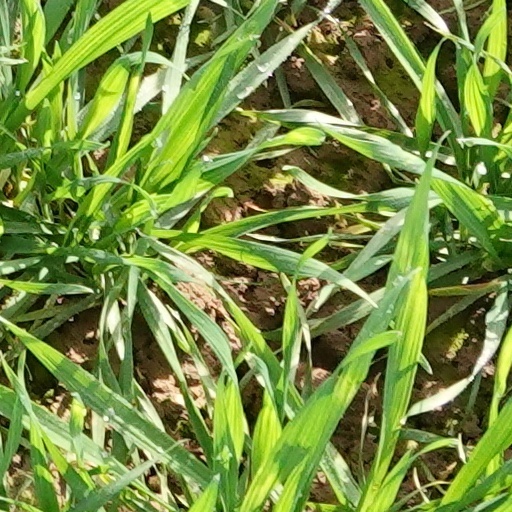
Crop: wheat